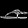
Label: Sandal